Sword Art Online season 1

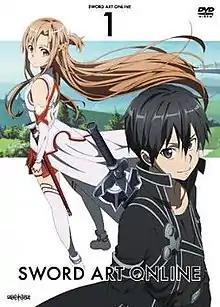
Cover of the first DVD volume as released by Aniplex of America

"Sword Art Online" is a Japanese science fiction anime television series based on the light novel series of the same title written by Reki Kawahara and illustrated by abec. It was produced by A-1 Pictures and directed by Tomohiko Itō. It is divided into the "Aincrad" and "Fairy Dance" arcs, adapted from volumes 1–4 from the light novels. The story of the first season follows the adventures of Kazuto "Kirito" Kirigaya and Asuna Yuuki, two players who are trapped in the virtual world of "Sword Art Online" (SAO). They are tasked to clear all 100 Floors and defeat the final boss in order to be freed from the game. Three months after the death game, Kazuto discovers that Asuna is being held captive in "Alfheim Online" (ALO), a spiritual successor to SAO, where the players assume the roles of fairies. Kazuto enters the game and allies himself with his sister Suguha "Leafa" Kirigaya to rescue Asuna from captivity.